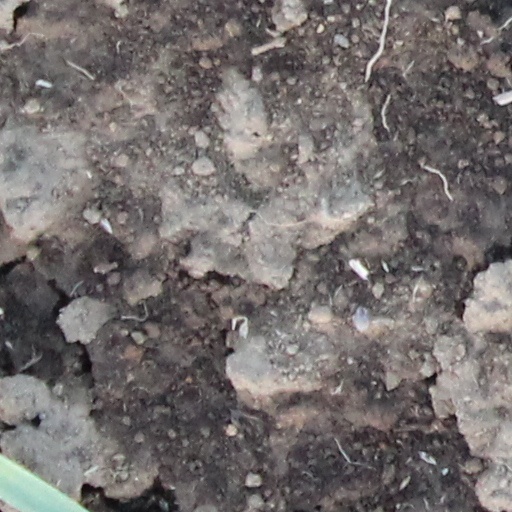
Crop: wheat